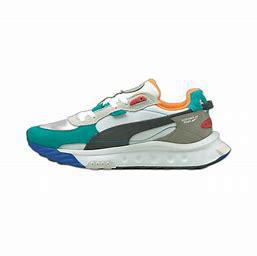
Brand: Puma
Model: Wild Rider